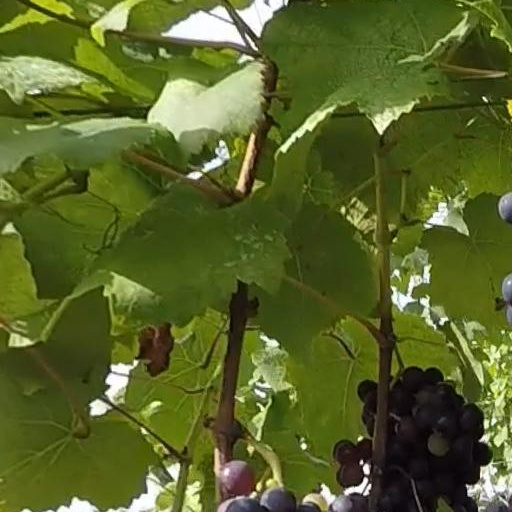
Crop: grape